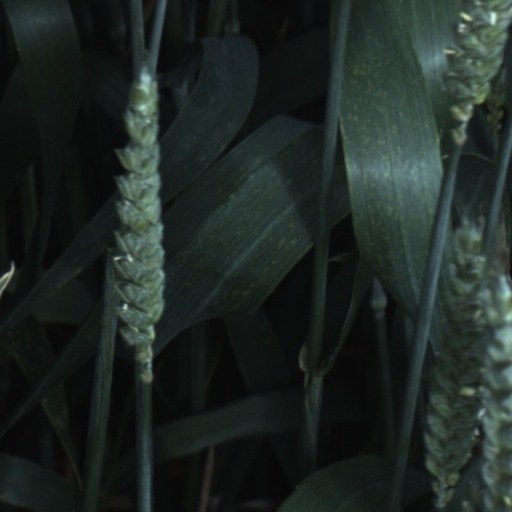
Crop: wheat